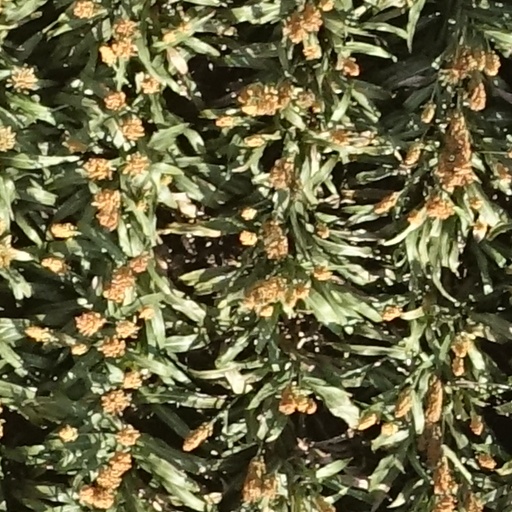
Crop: sorghum